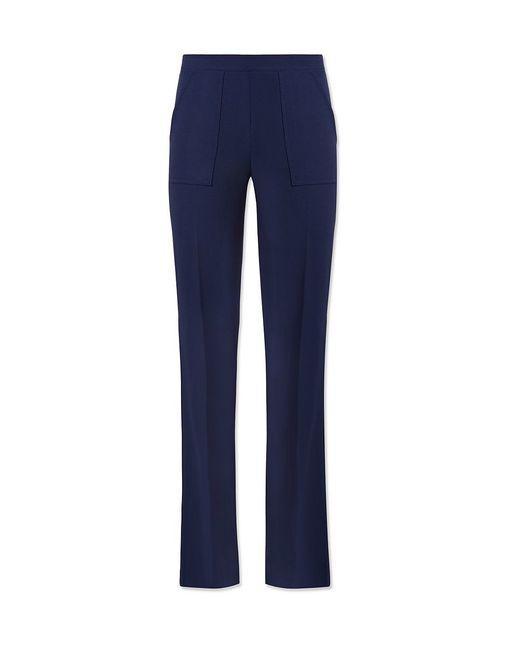
damen Stat fit, lässig, Baumwollmischung, Schiffsblau, Hose